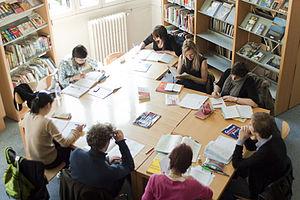
L’Alliance française Paris Île-de-France est une école d’enseignement du français langue étrangère. Établissement privé d'enseignement supérieur, organisme de formation reconnu, l'Alliance française Paris Île-de-France est une association loi de 1901 reconnue d'utilité publique. Elle accueille près de 12 000 étudiants de 160 nationalités différentes chaque année.